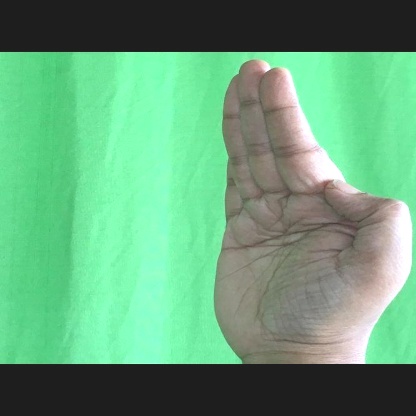
Mudra: Pathaka